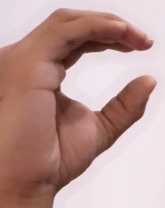
ASL sign: C